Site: brandenburg
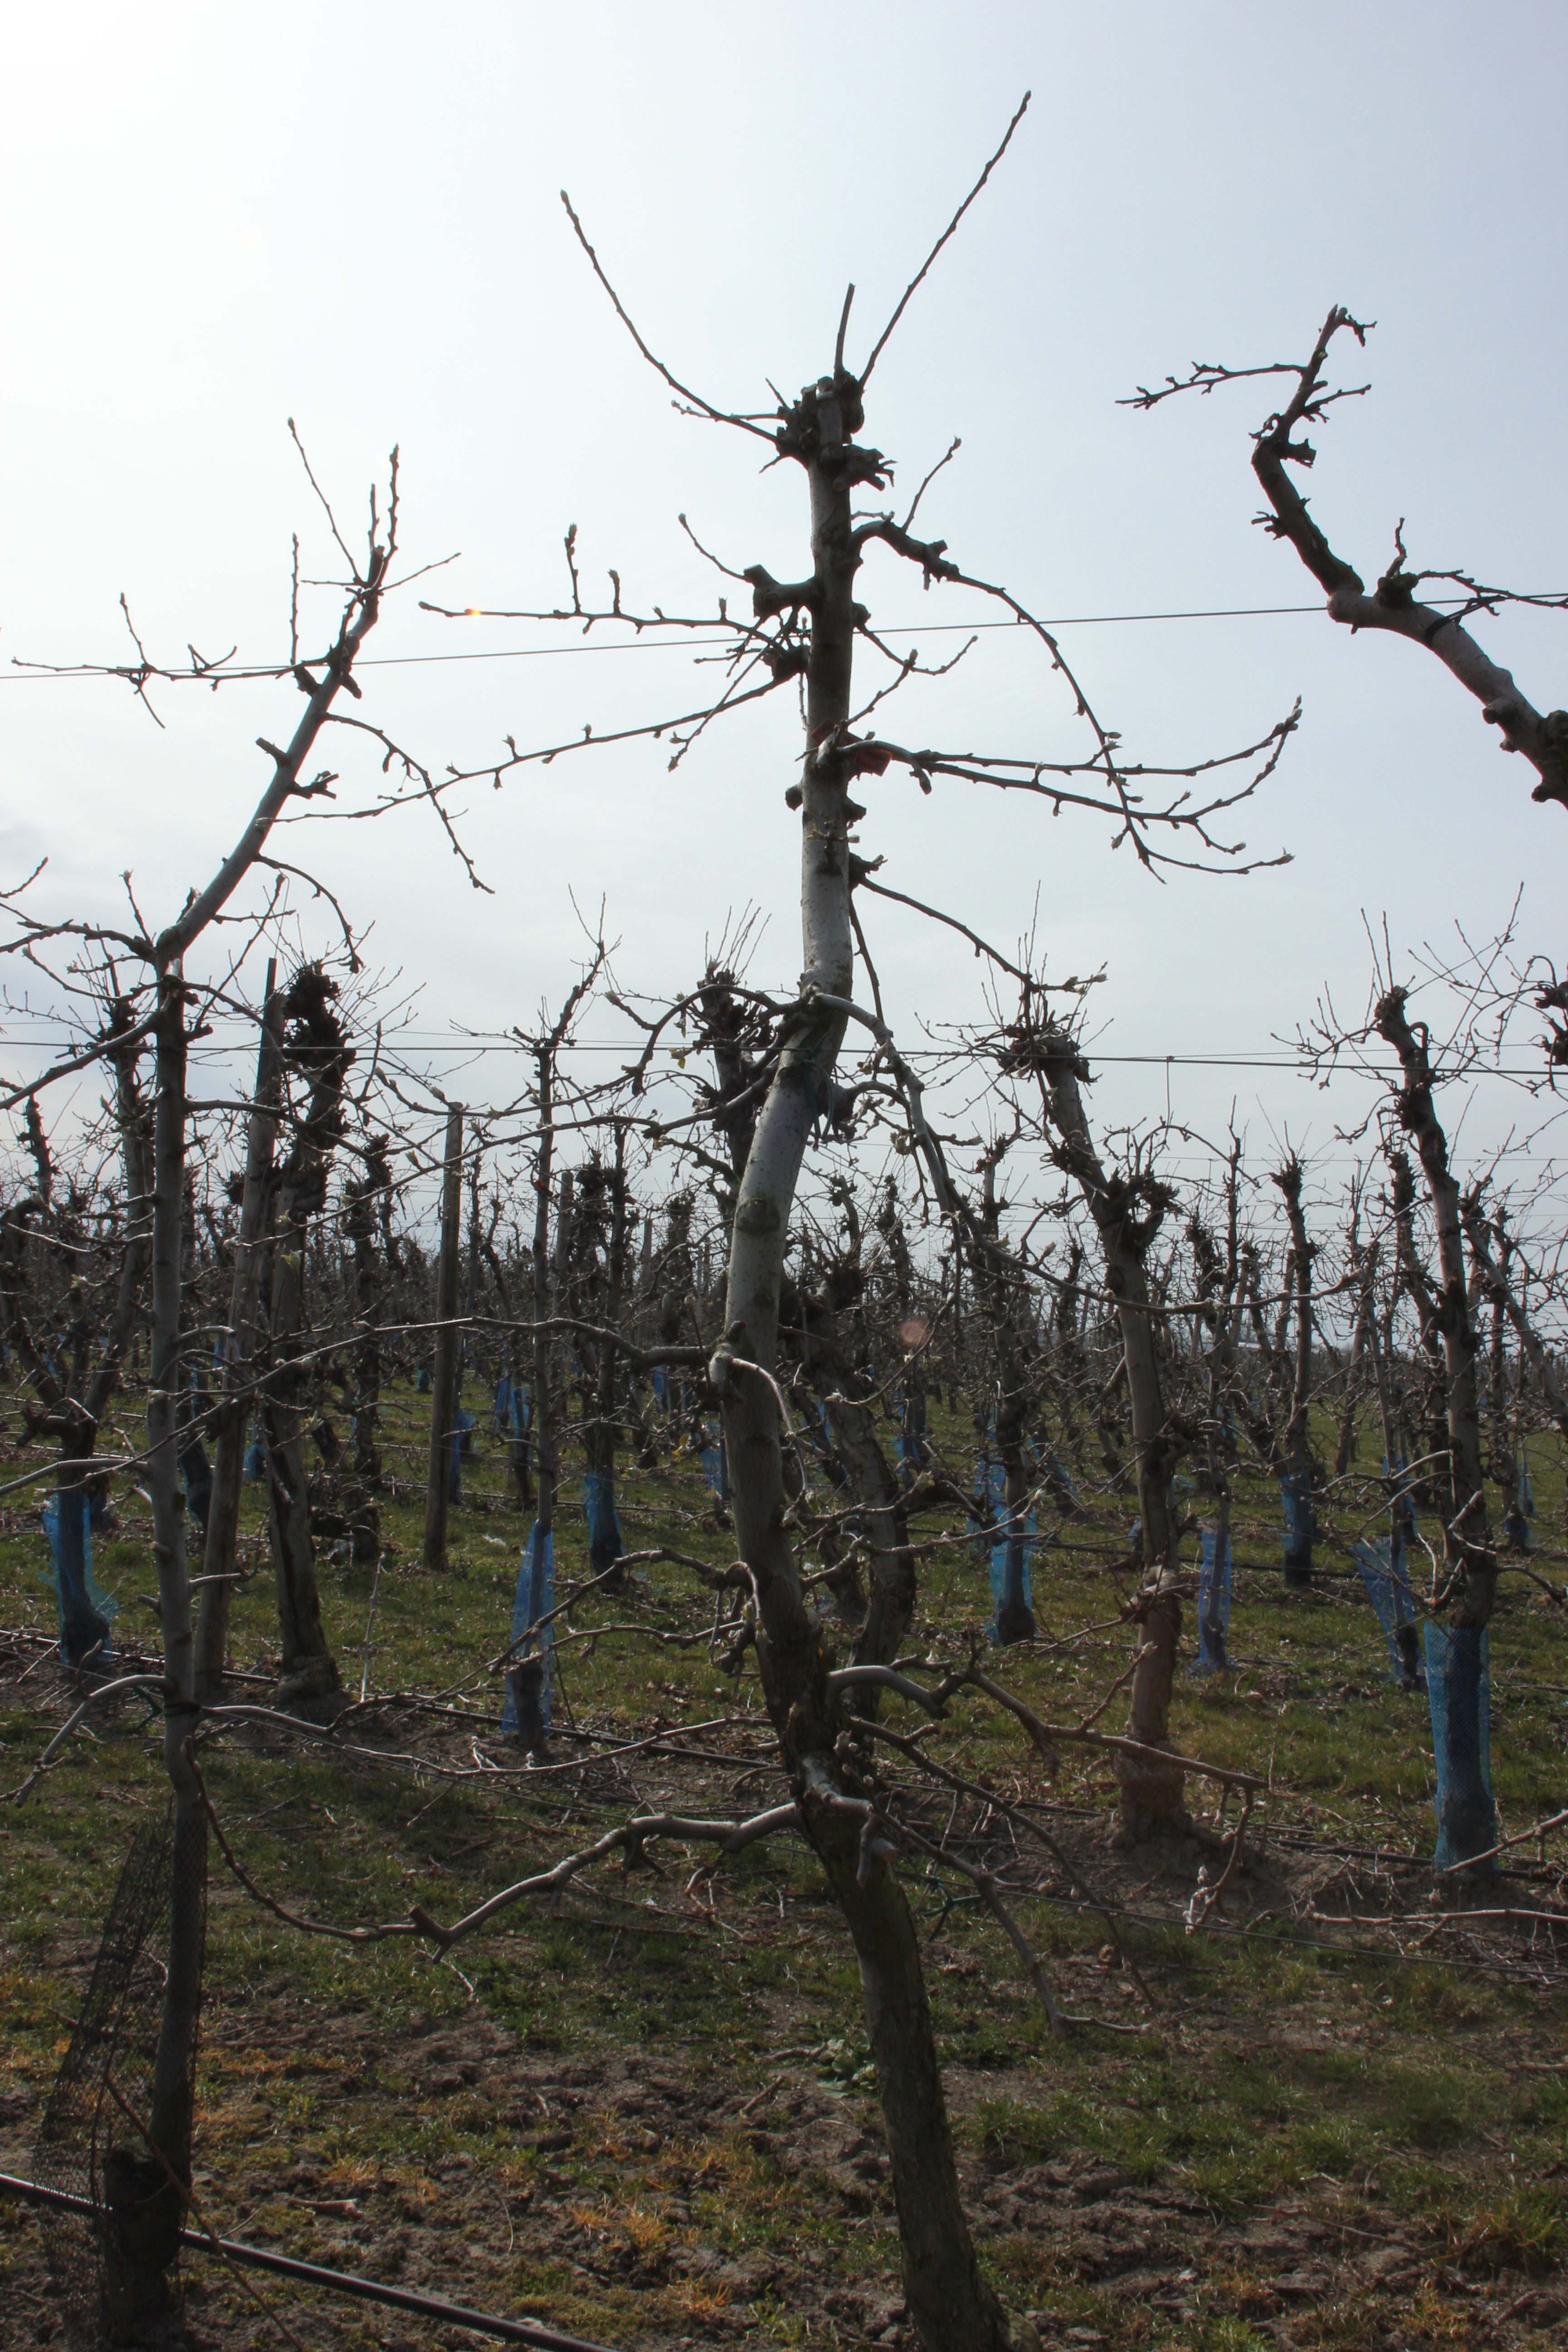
Growth stage (BBCH 54): Inflorescence emergence